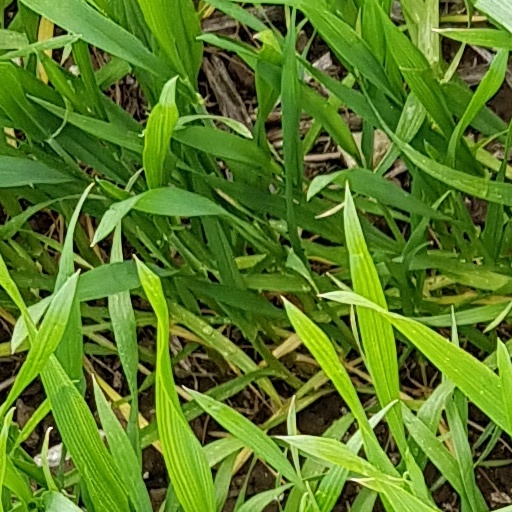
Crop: wheat